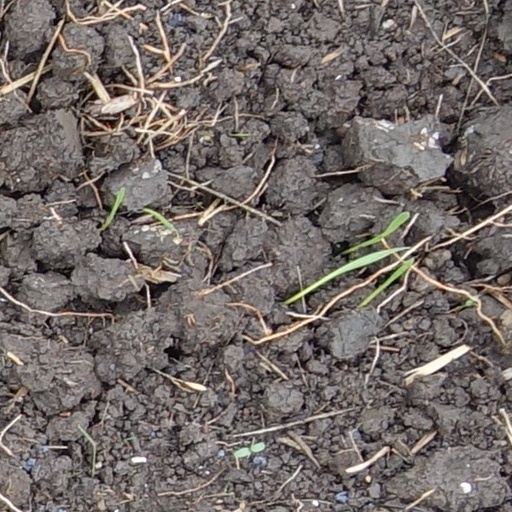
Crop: wheat